Blood Valley: Seed's Revenge

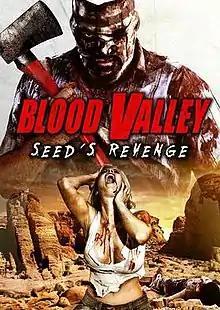
DVD cover

Blood Valley: Seed's Revenge (also known as Seed 2 and Seed 2: The New Breed) is a 2014 American horror film written and directed by Marcel Walz. It is the sequel to 2007's "Seed". "Blood Valley" was produced by Uwe Boll, who wrote and directed the original film.